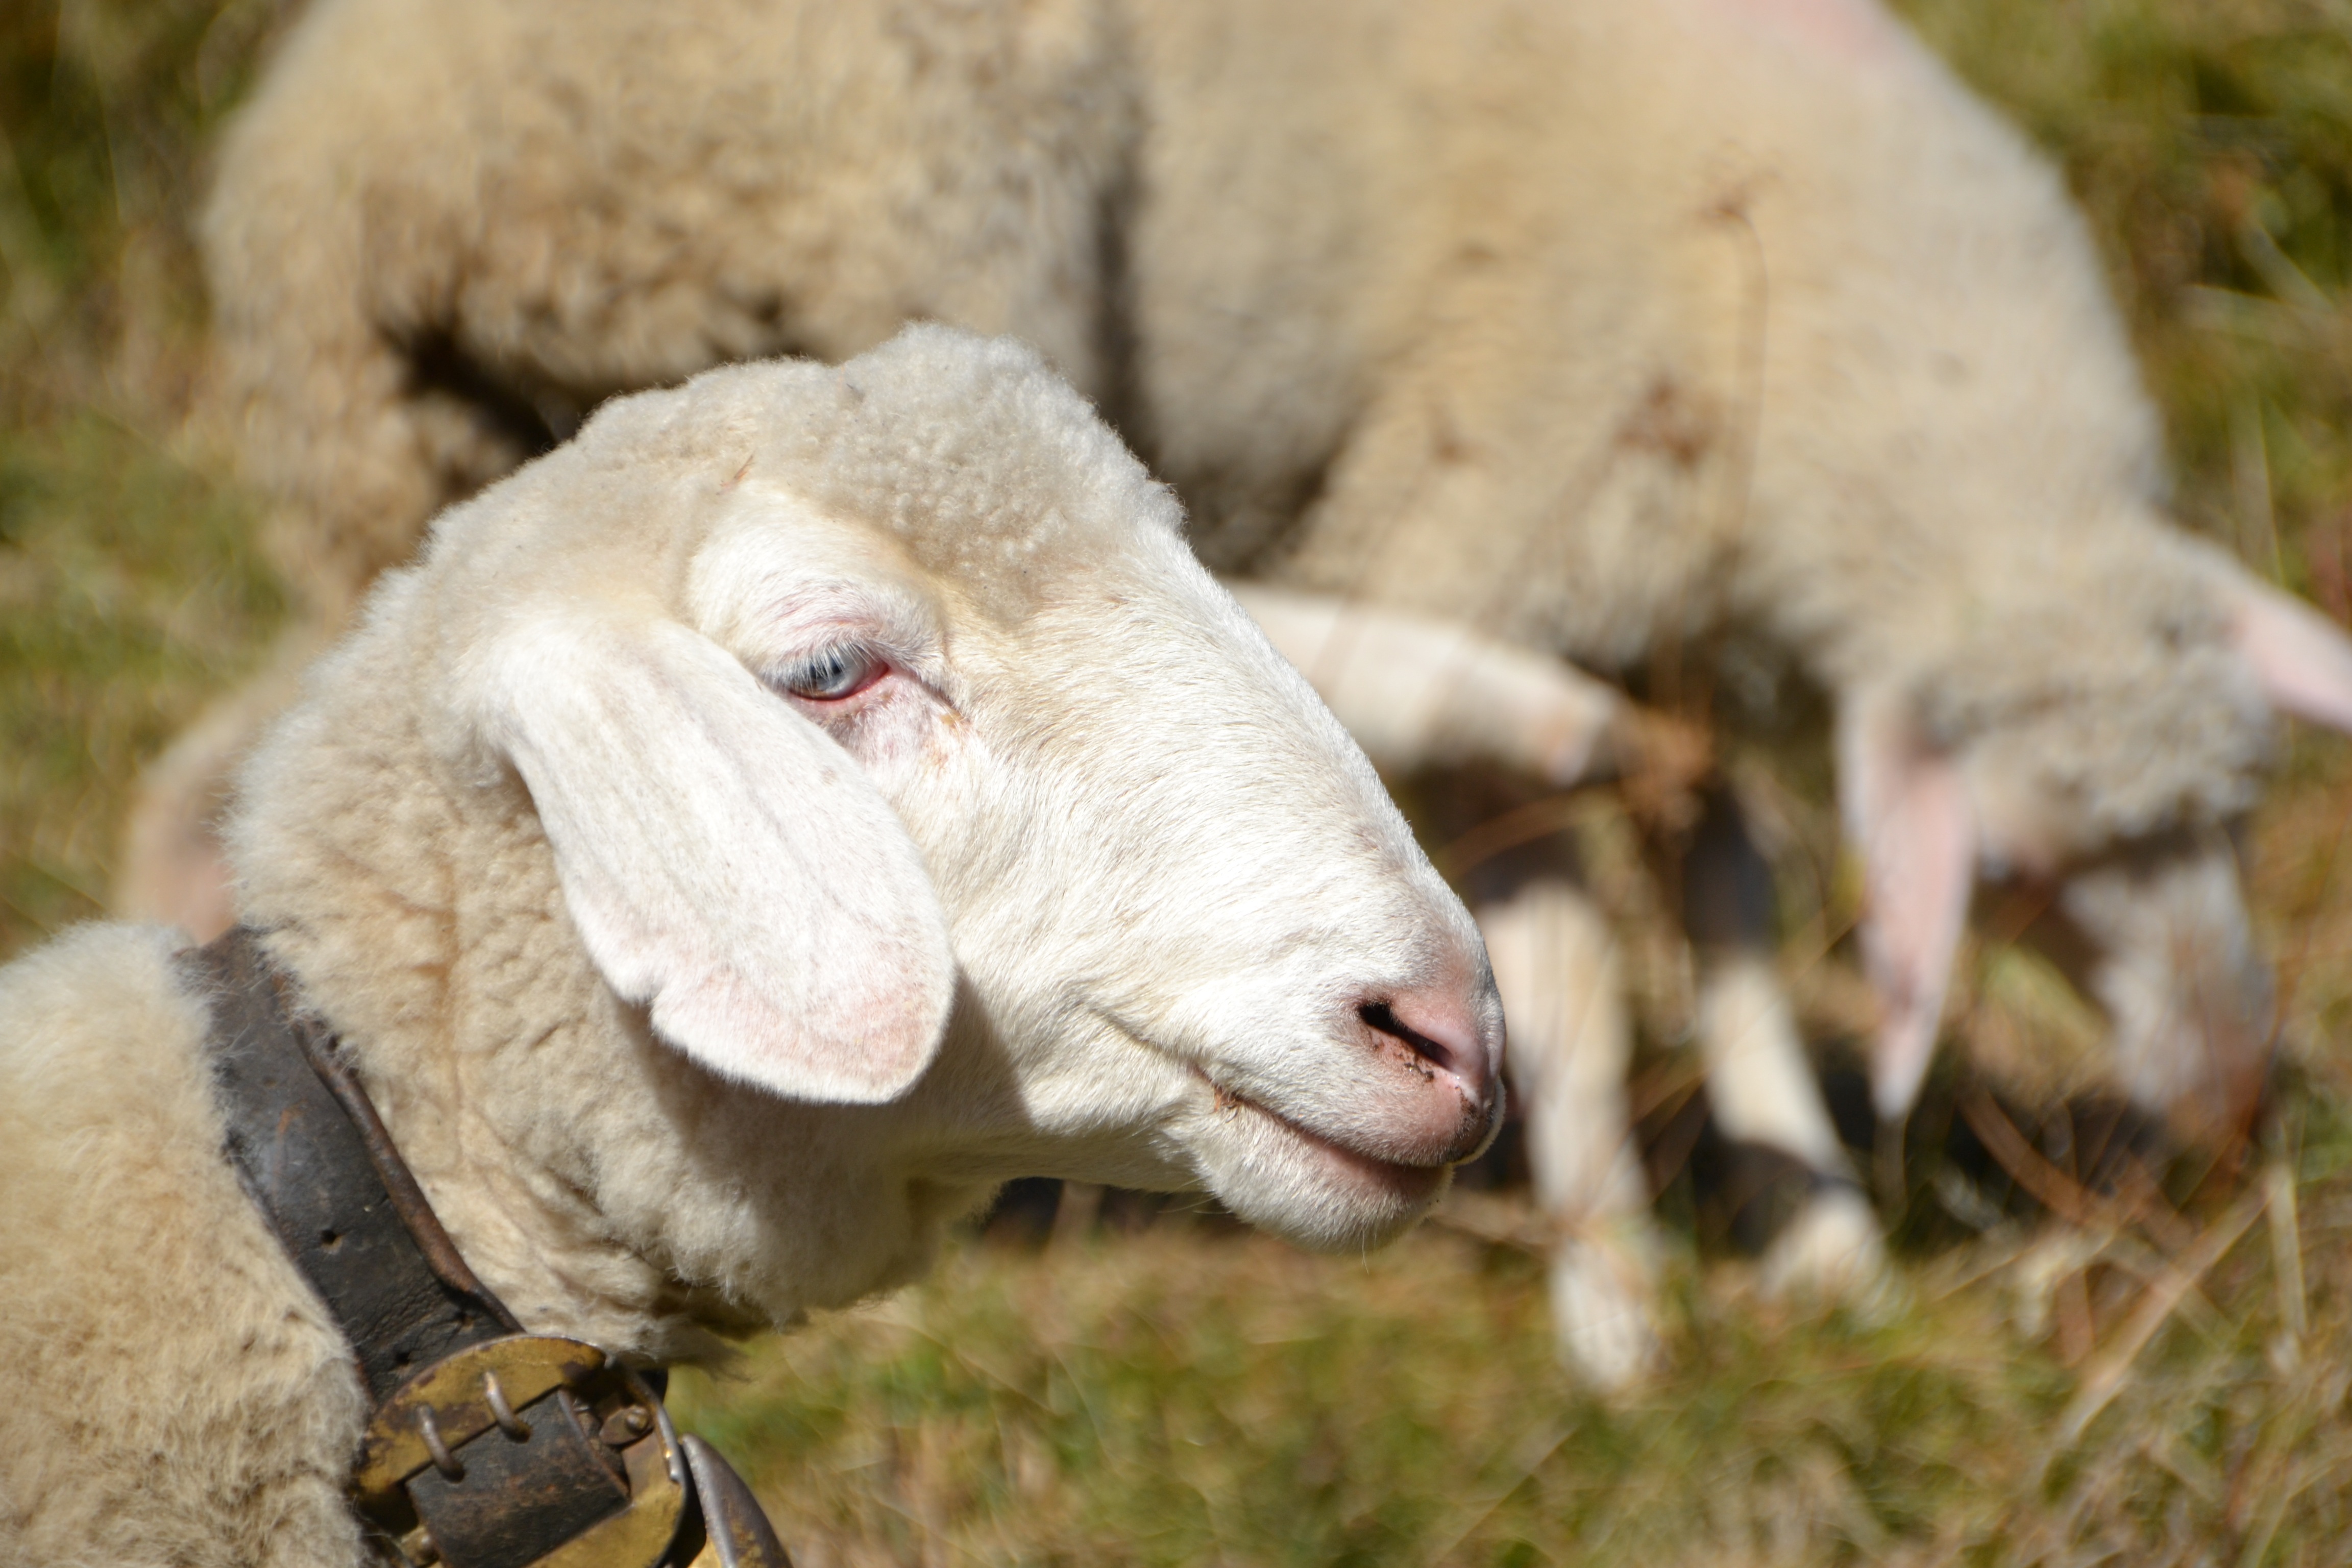
nature, grass, animal, flock, herd, pasture, grazing, sheep, mammal, wool, fauna, flock of sheep, goats, vertebrate, sheeps, sheep's wool, cow goat family